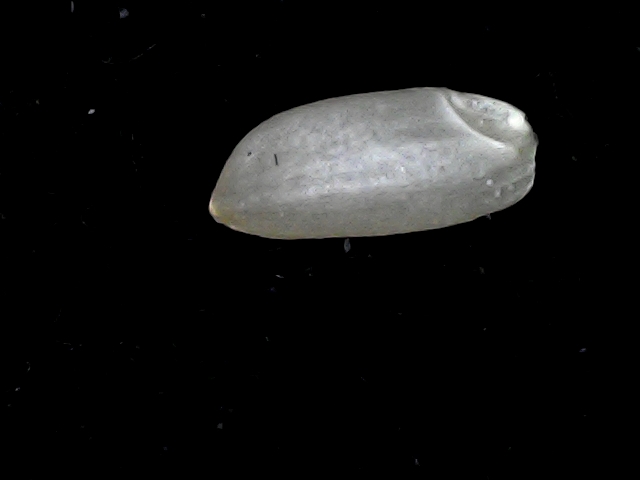
Rice variety: BD39